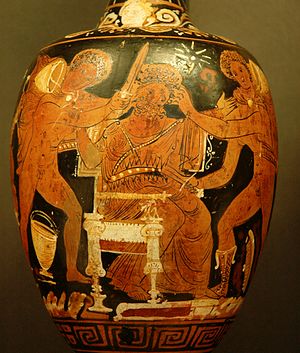
Aigisthos
Aigisthos myrdes af Orestes — Louvre.
I græsk mytologi var Aigisthos søn af Thyestes og hans datter Pelopia. Thyestes mente, at Atreus havde snydt ham for for den mykenske trone. De to var i kamp flere gange. Thyestes havde endda en affære med Atreus kone, Aerope. Som hævn dræbte Atreus Thyestes sønner og serverede dem for faderen, uden at han var klar over det. Efter at have spist sine to sønner, spurgte Thyestes et orakel, hvordan han bedst kunne få hævn. Oraklets råd var at avle en søn med sin egen datter, og den søn skulle så dræbe Atreus.